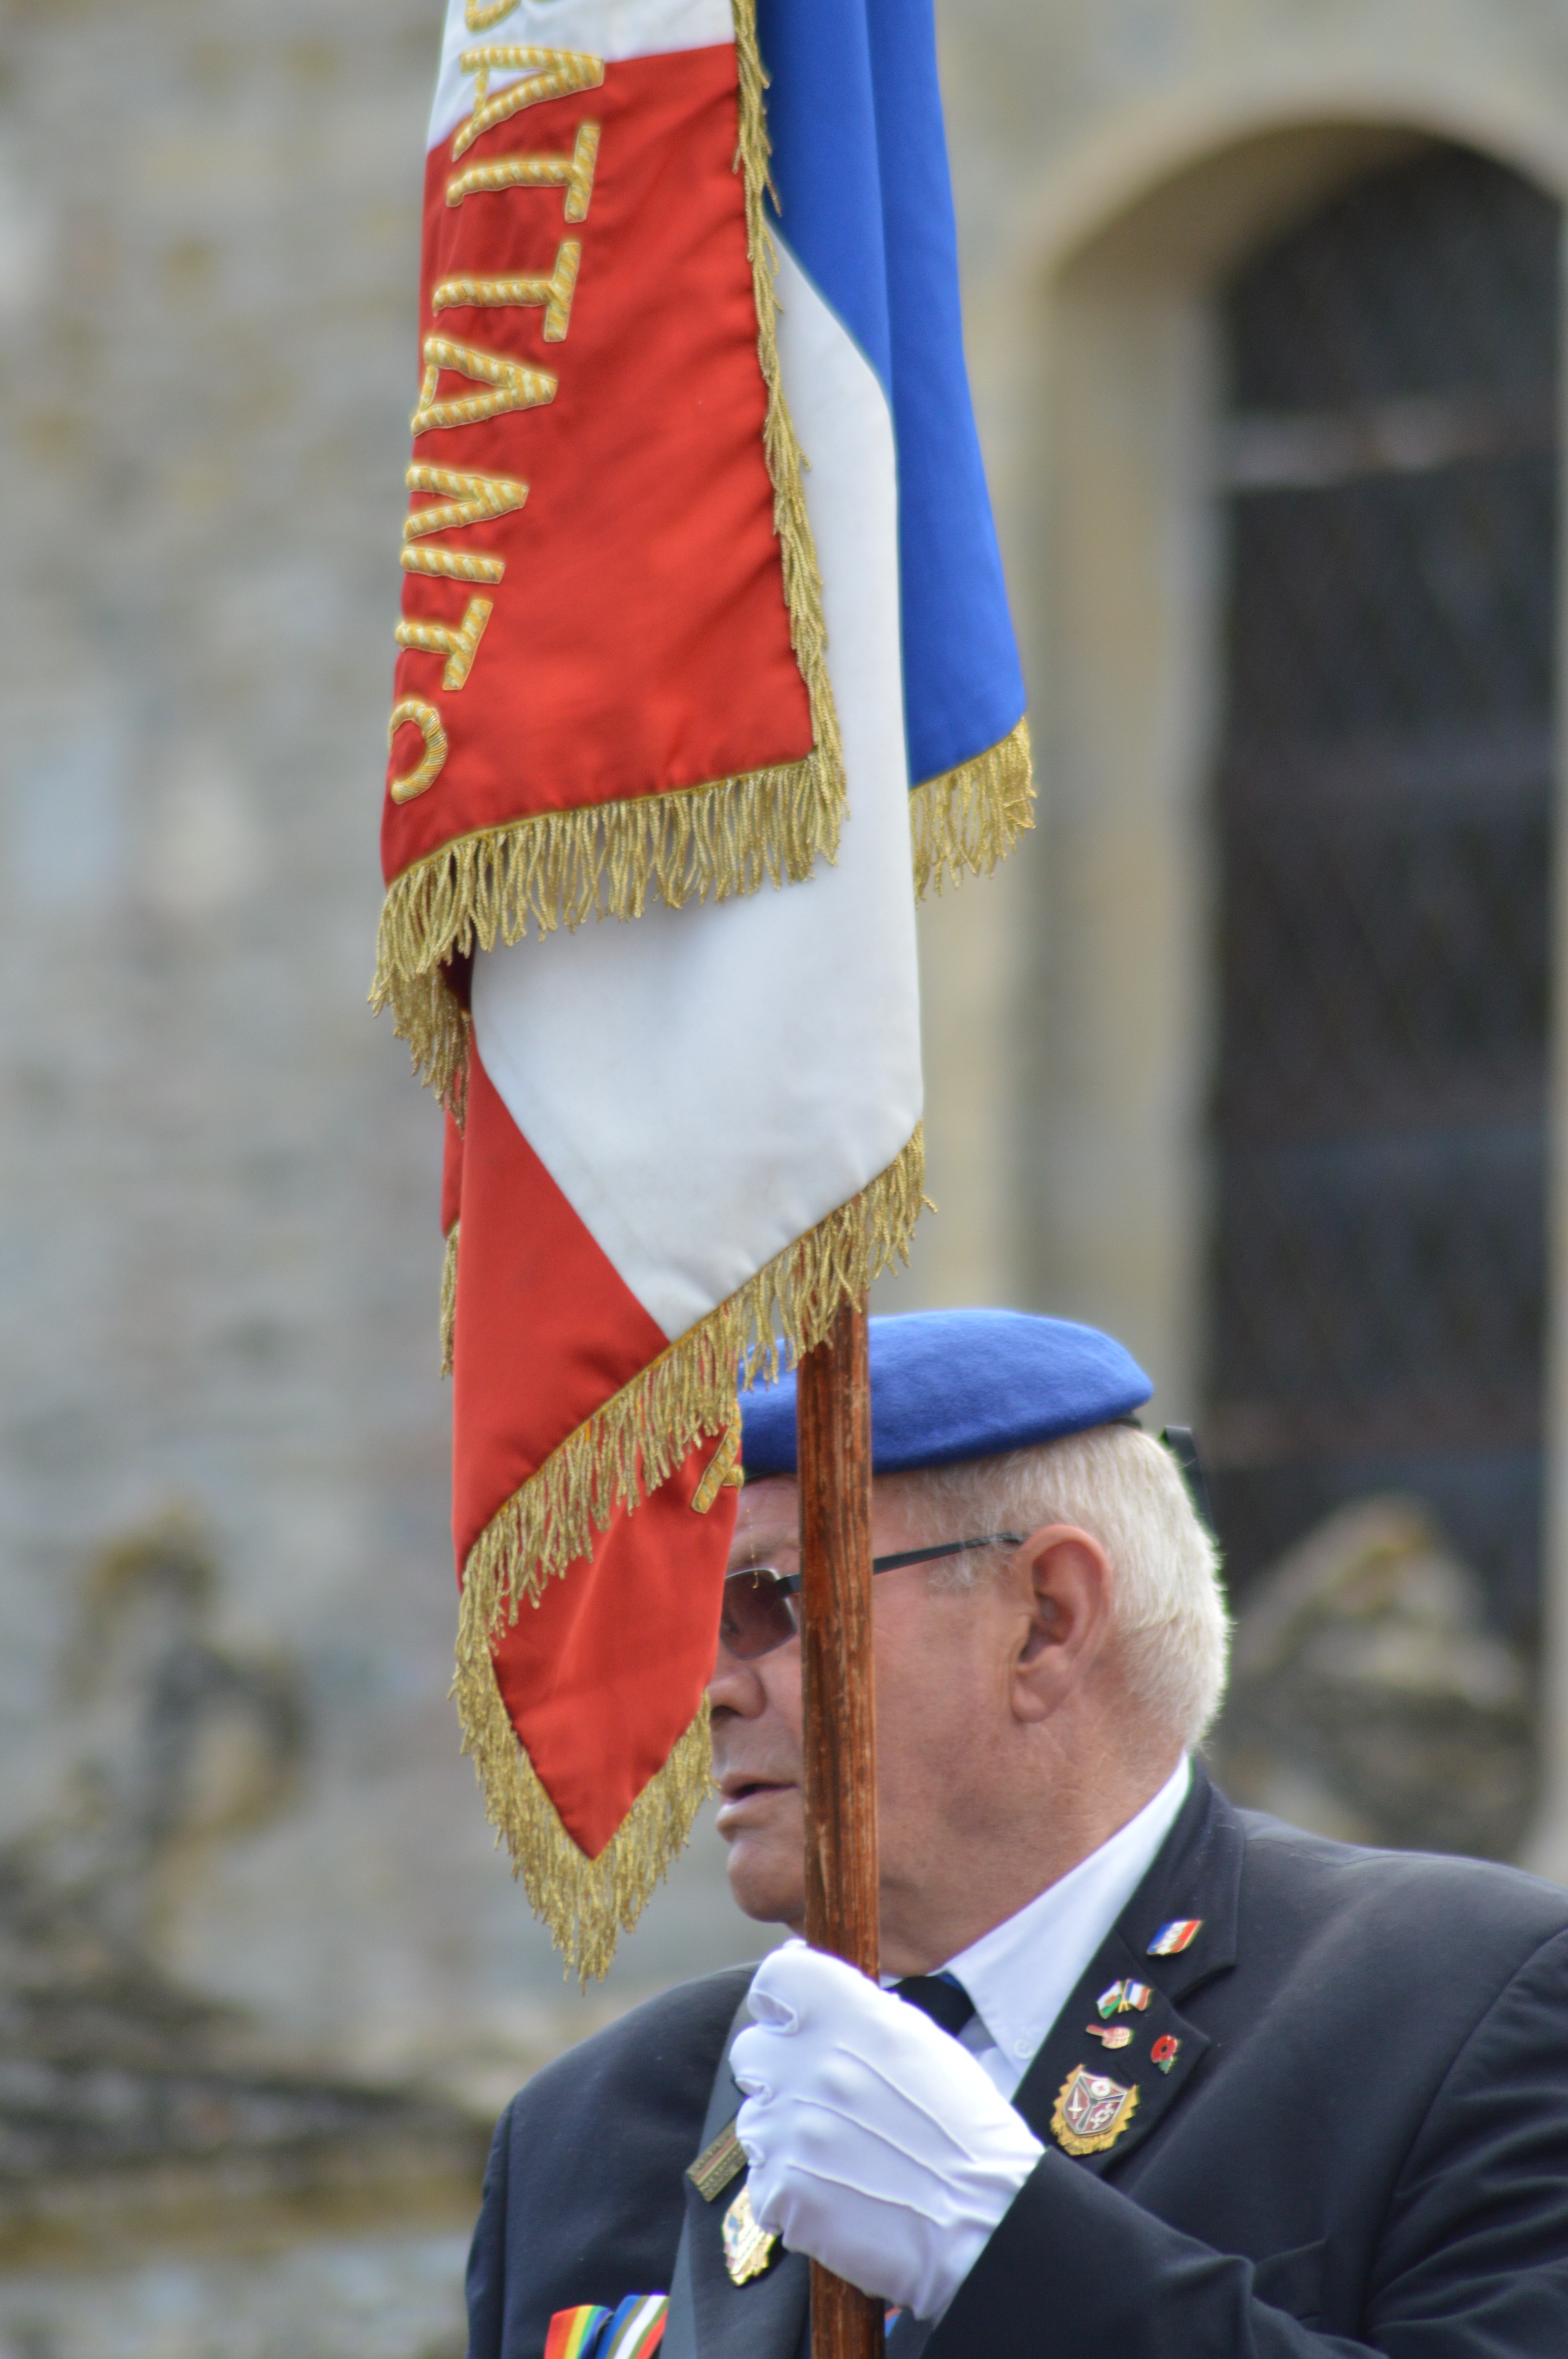
person, military, france, soldier, army, flag, profession, memorial, tribute, war, battle, normandy, tradition, commemoration, veteran, flagship, second world war